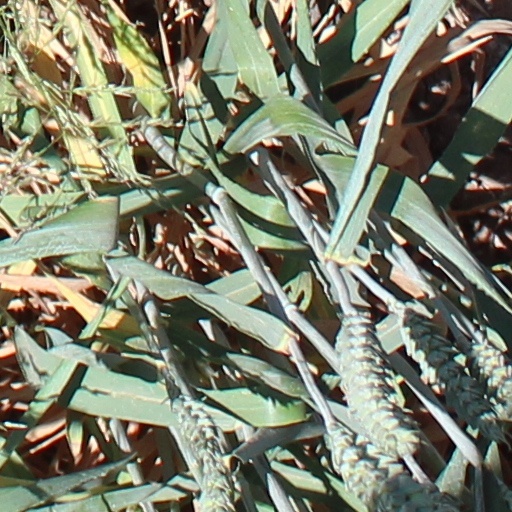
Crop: wheat